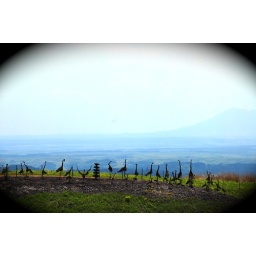
tree birds in the distance